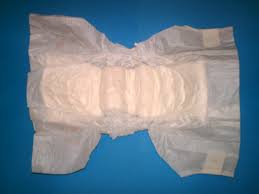
Waste category: trash